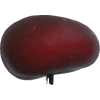
Label: nectarine_flat